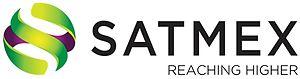
Satmex était une société mexicaine de service satellitaire pour le continent américain. Elle a gérè la série des satellites Satmex pointés sur le continent américain en bande C, Ku et Ka.